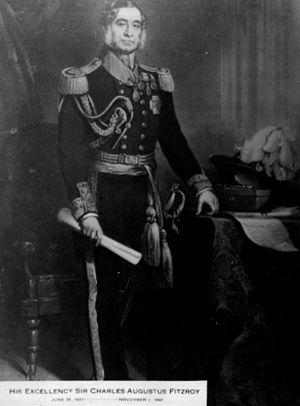
Le gouverneur général d'Australie est le représentant du chef de l'État australien, Élisabeth II, reine d'Australie. La fonction est occupée par David Hurley depuis le 1ᵉʳ juillet 2019.
Charles Augustus FitzRoy, est un officier noble britannique qui occupz plusieurs postes de commandements dans les colonies britanniques.
La circonscription de Bury St Edmunds est une circonscription électorale anglaise située dans le Suffolk et représentée à la Chambre des Communes du Parlement britannique..